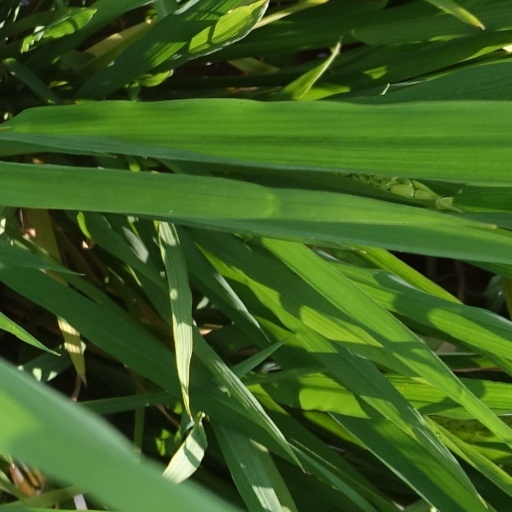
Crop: rice